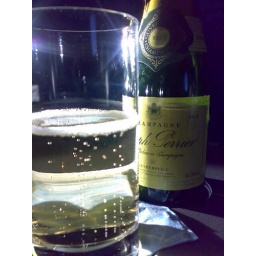
Tue 28.11.2006 10:22 Big glass with small bottle or the other way around